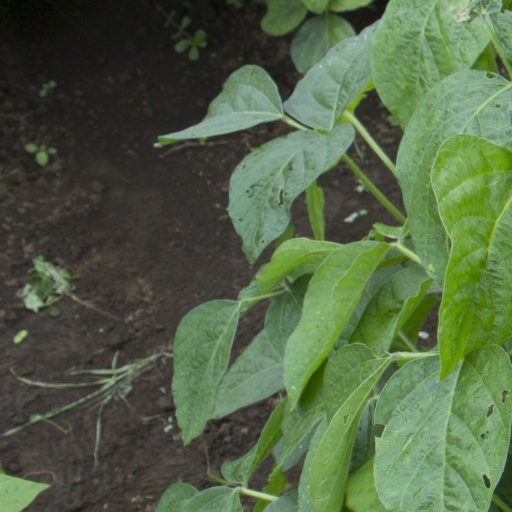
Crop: soybean